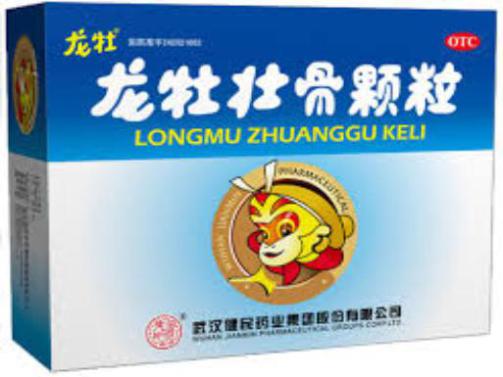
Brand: longmu-1
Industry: Medical